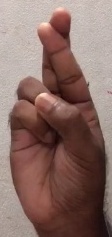
ASL sign: R